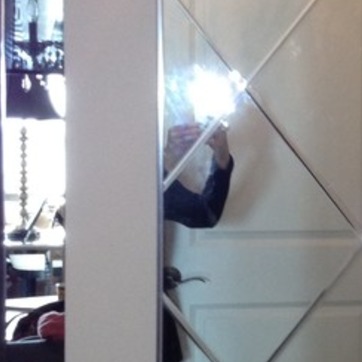
Material: mirror